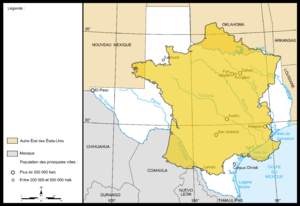
La géographie des États-Unis consiste en l'étude du territoire des États-Unis, pays d'Amérique du Nord s'étendant de l'océan Pacifique à l'ouest à l'océan Atlantique à l'est sur une superficie de 9 600 000 km², ce qui en fait le quatrième pays le plus vaste sur Terre. Il est bordé au nord par le Canada et au sud par le Mexique.
Le Texas /tɛɡzɑ/ ou /tɛksas/ est un État du Sud des États-Unis, le deuxième plus vaste du pays après l'Alaska et le deuxième plus peuplé derrière la Californie. Selon le décompte officiel du Bureau du recensement des États-Unis, le Texas aurait 25 145 561 habitants. Sa capitale est Austin alors que Houston est sa plus grande ville et Dallas-Fort Worth son agglomération la plus peuplée. Les Texans sont à près de 80 % des citadins et presque la moitié d'entre eux vivent dans deux agglomérations : Dallas-Fort Worth ou Houston. Quatre aires urbaines du Texas comptent plus d'un million d'habitants : Houston, Dallas-Fort Worth, San Antonio et Austin.